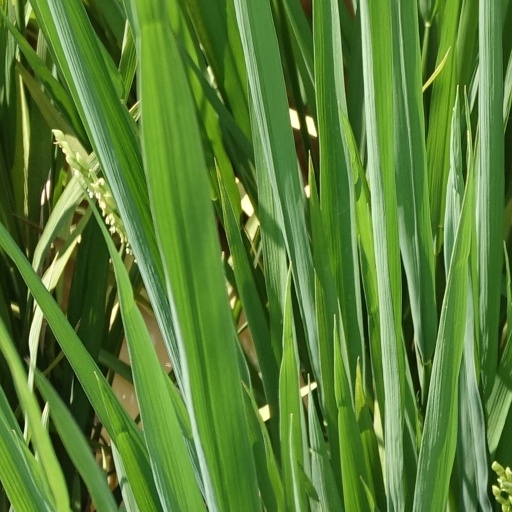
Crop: rice